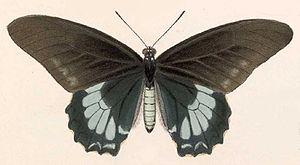
Battus laodamas est une espèce de lépidoptères de la famille des Papilionidae, de la sous-famille des Papilioninae et du genre Battus.